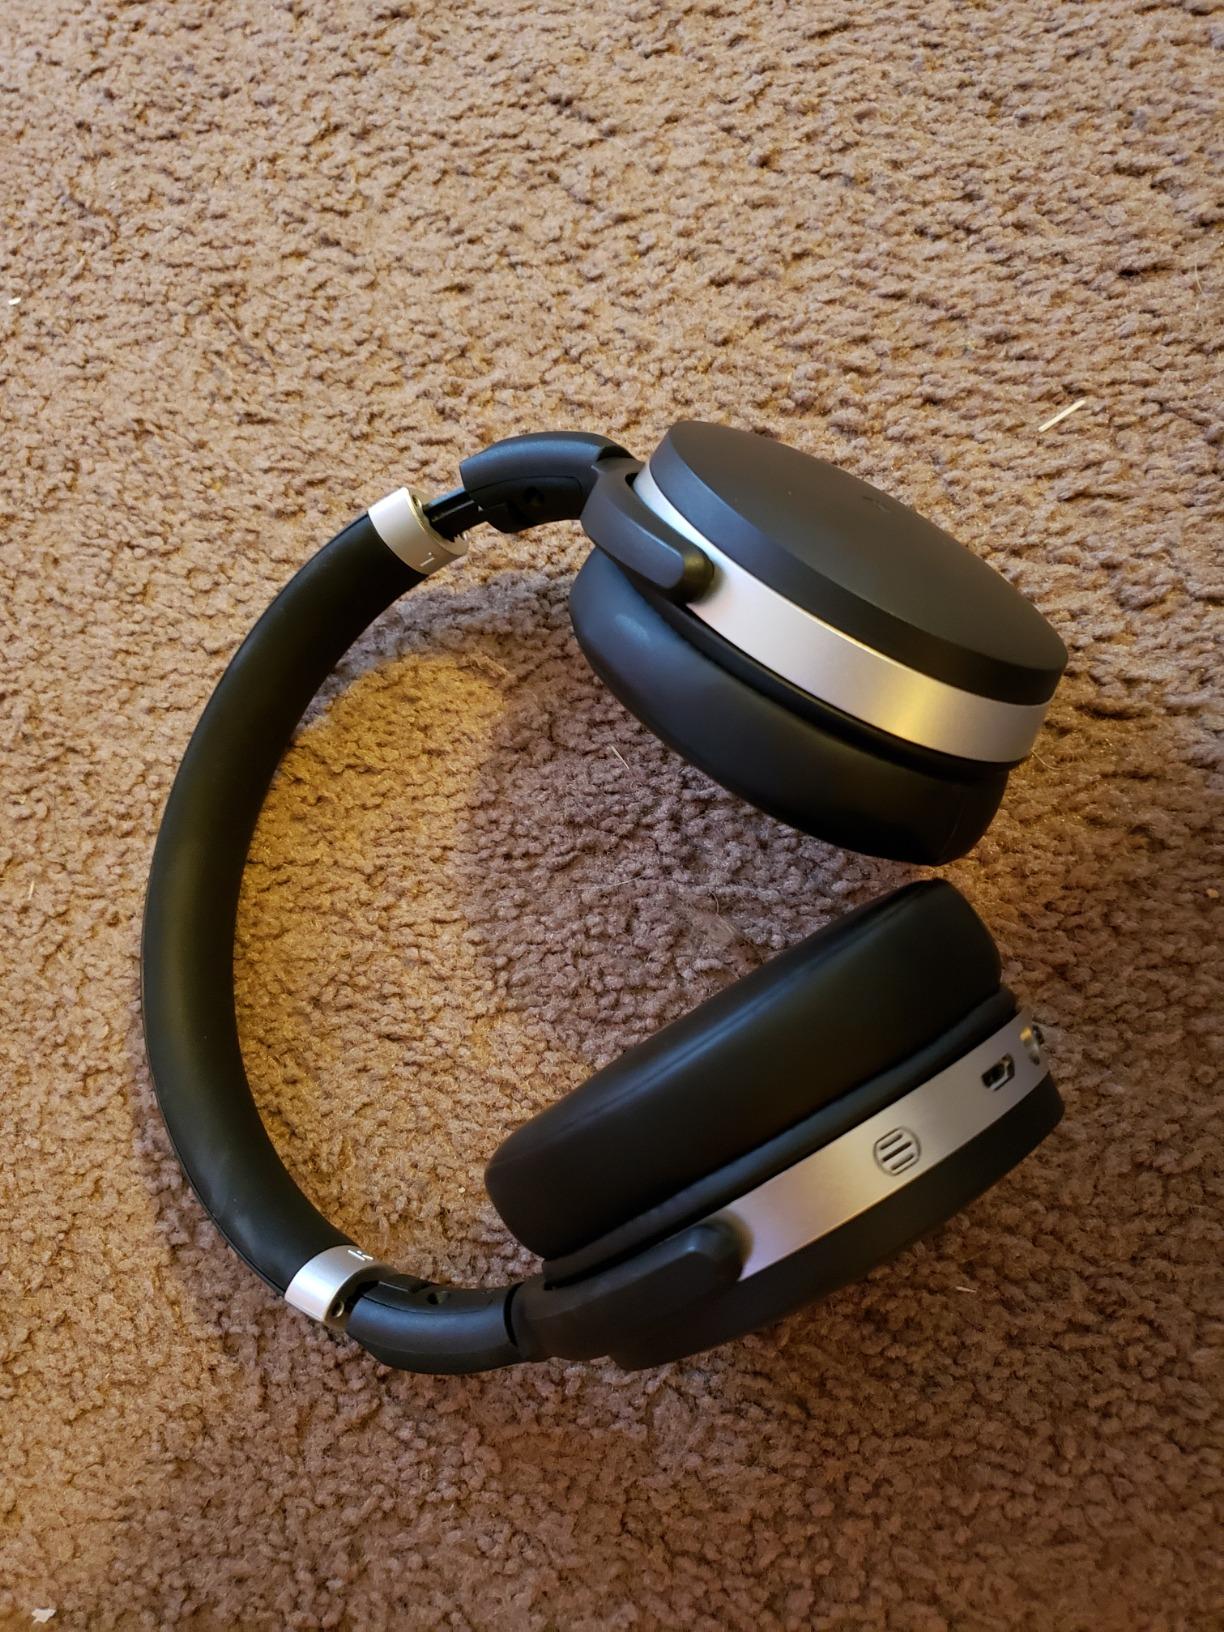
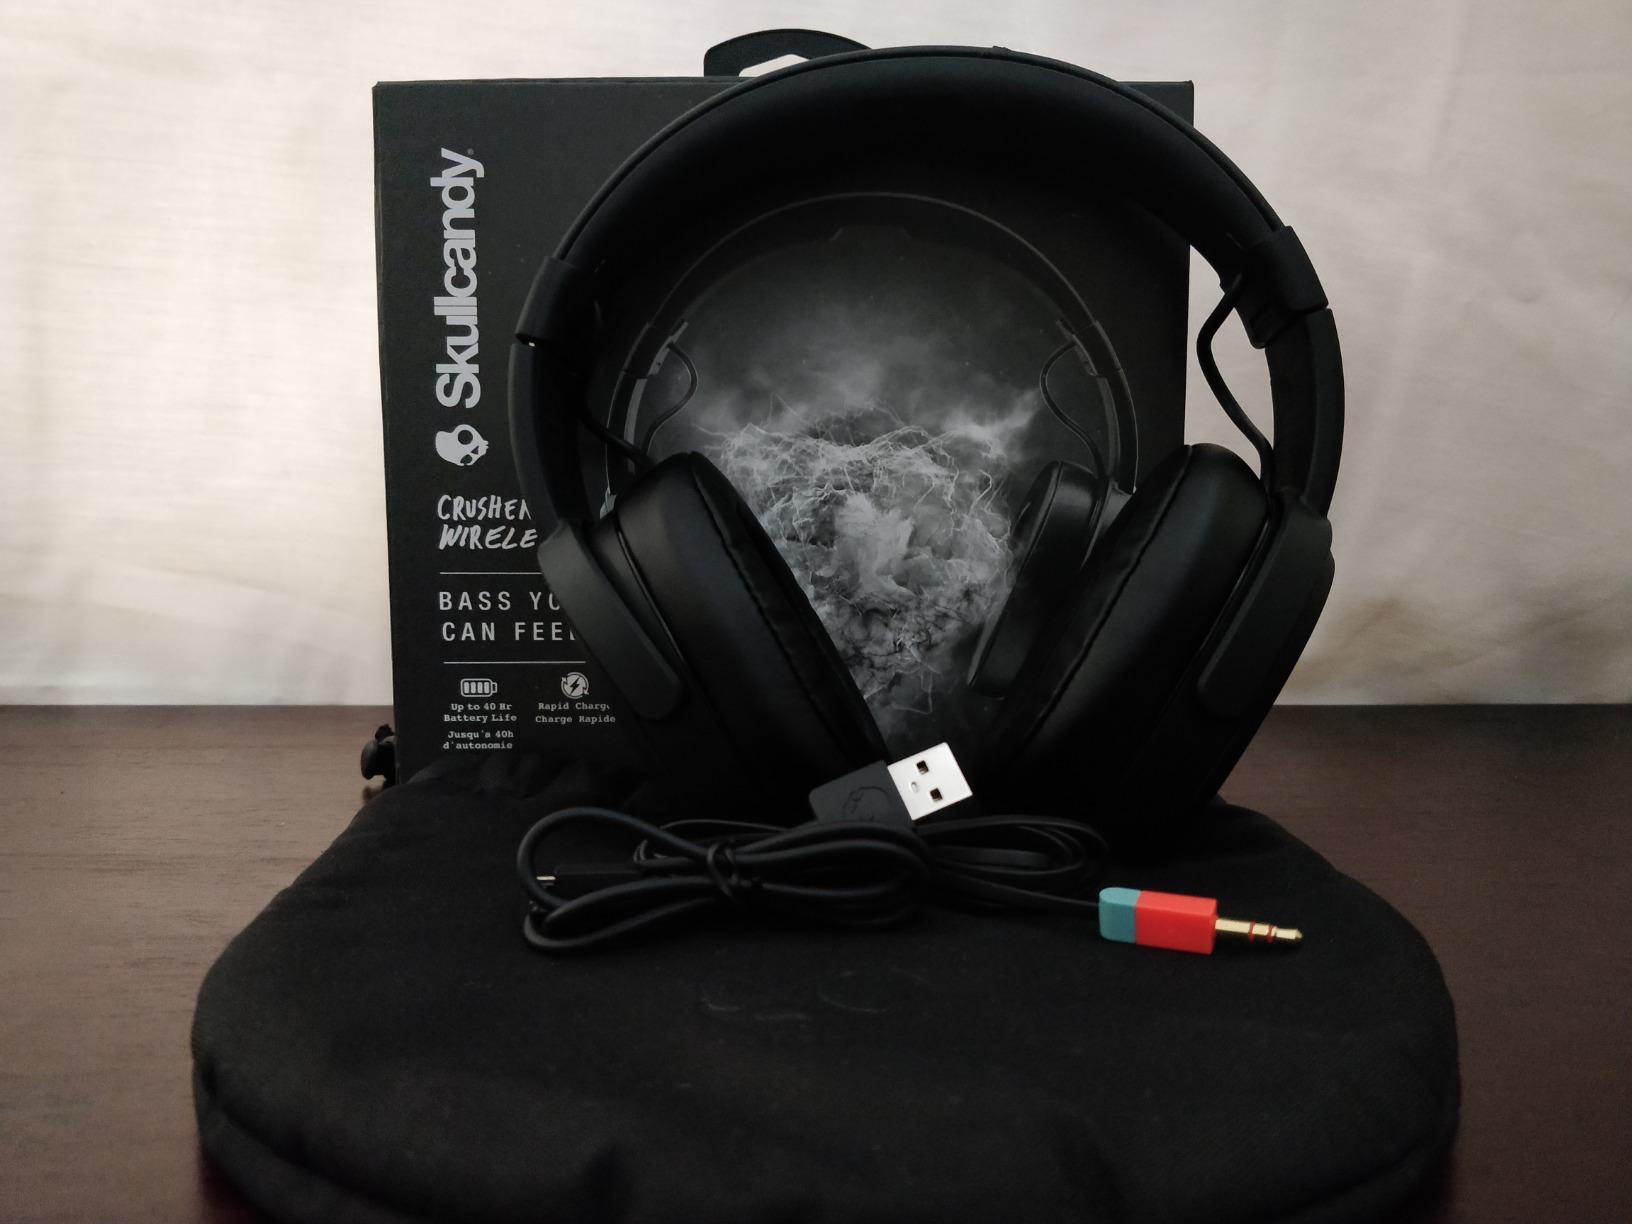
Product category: headphones
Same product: no